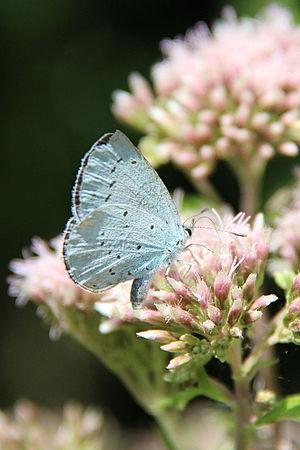
Azuré des nerpruns ou Argus à bande noire, Celastrina argiolus - Havré (Belgique).
L'Eupatoire à feuilles de chanvre ou Eupatoire chanvrine est une plante herbacée vivace de la famille des Astéracées.